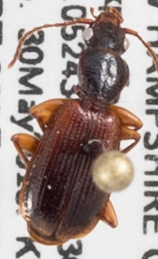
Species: Cymindis neglecta
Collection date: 2018-05-30
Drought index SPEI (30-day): -1.45
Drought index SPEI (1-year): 0.71
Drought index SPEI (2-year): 0.32